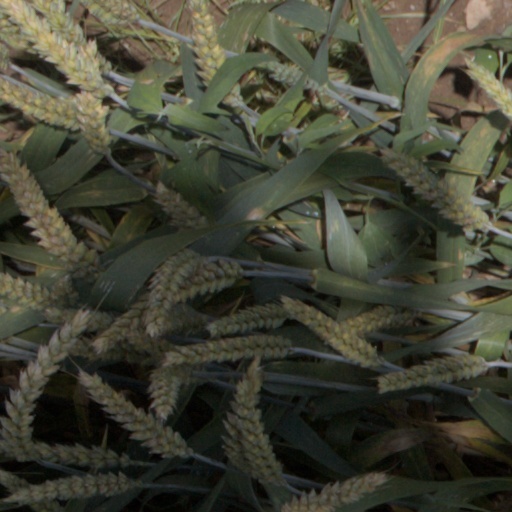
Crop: wheat